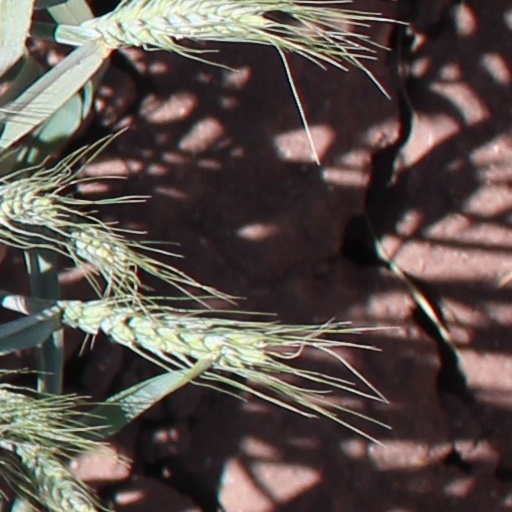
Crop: wheat